Postage stamps and postal history of Turkey

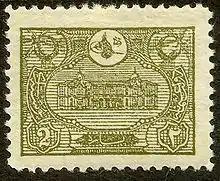
New General Post Office, Constantinople, c. 1913

In 1898 the Ottoman Empire issued a series of stamps for its armed forces occupying Thessaly during the Greco-Turkish War. The stamps have an intricate design incorporating the tughra and the bridge at Larissa and are of interest for their unusual octagonal shape and perforations which permit them to be separated into either squares or octagons. They are the first postage stamps ever issued octagonally perforated.